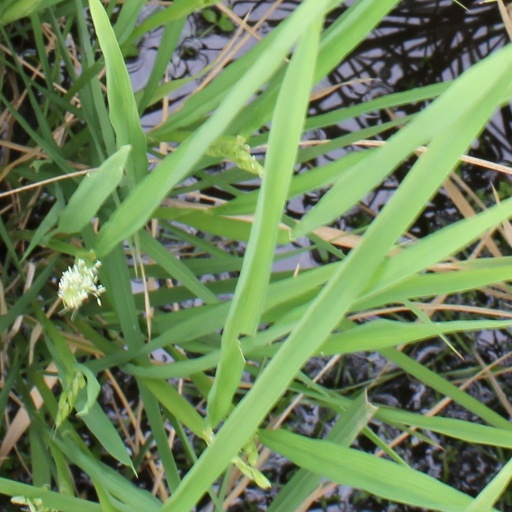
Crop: rice